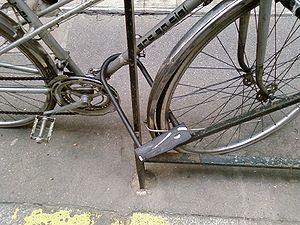
Antivol de vélo type ""U"""
Un antivol de vélo est un dispositif antivol adapté aux spécificités d'un vélo. Différents types de modèles existent, offrant une plus ou moins grande protection.